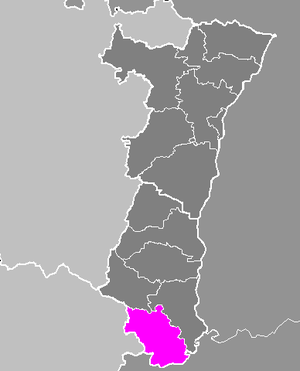
Le Grumbach est une rivière française coulant dans le Sundgau, département du Haut-Rhin. Il est un affluent de la Largue, qu'il rejoint à Seppois-le-Haut, rive droite et donc un sous-affluent du Rhin.